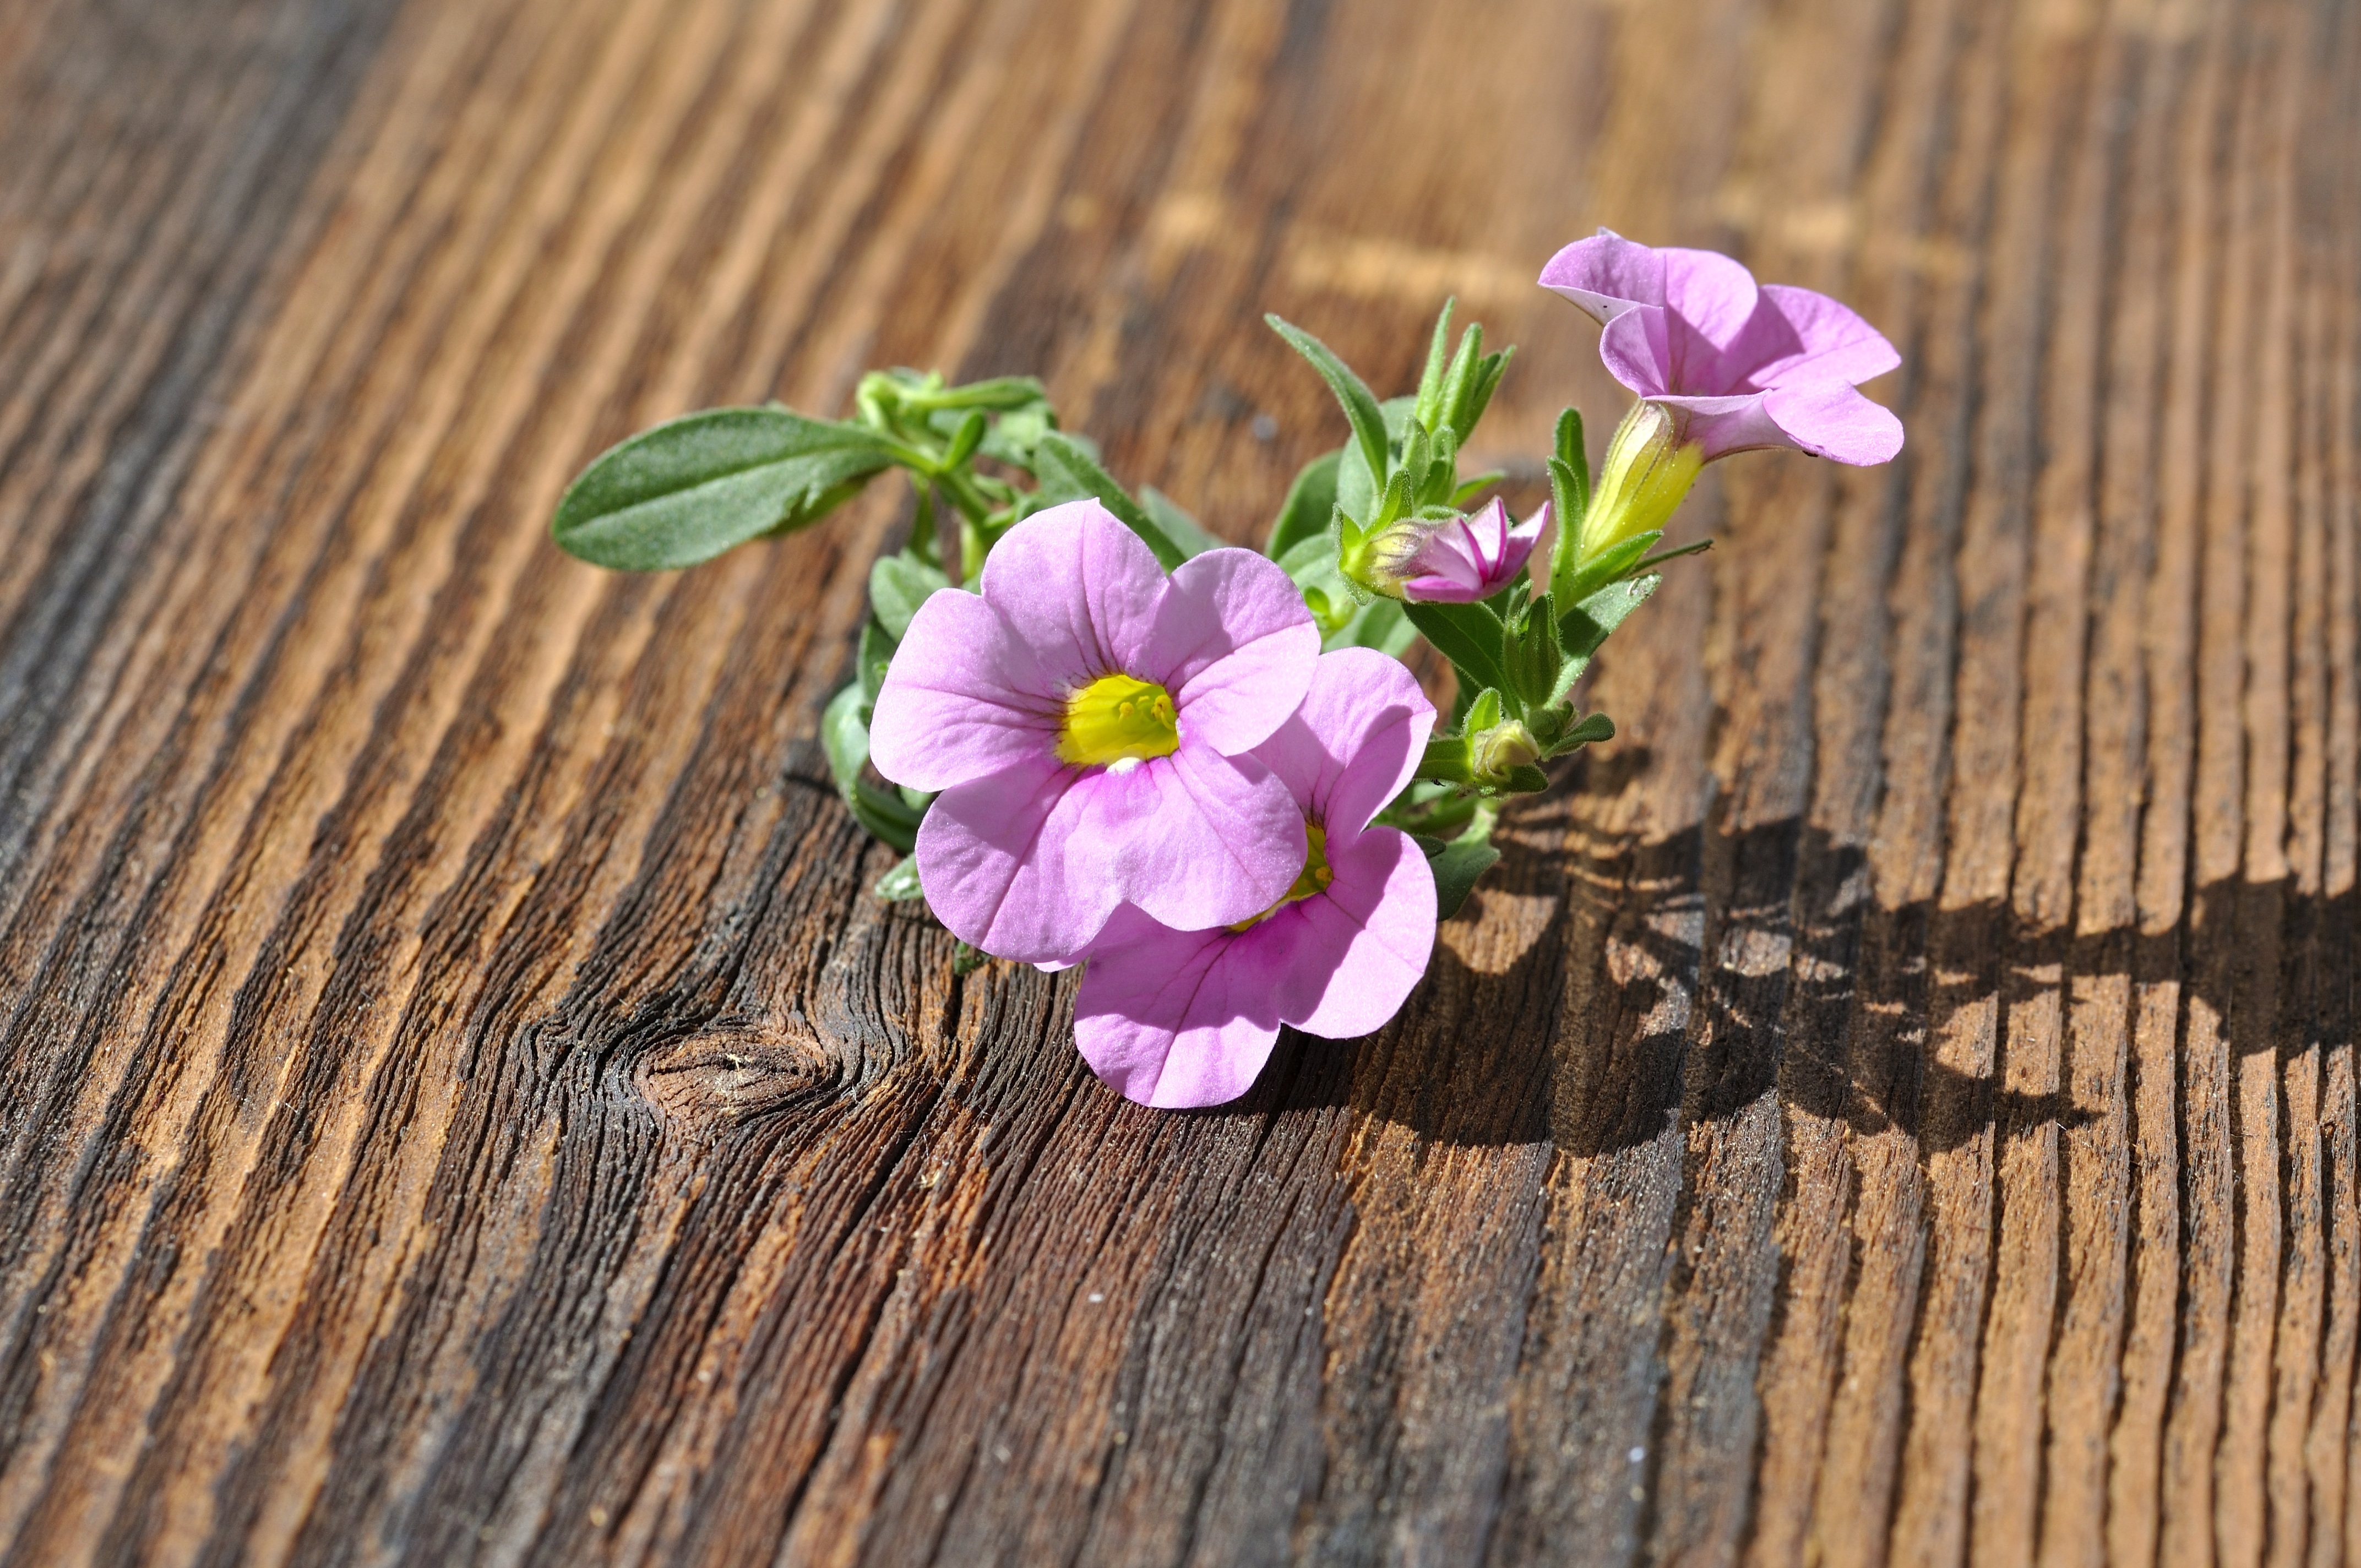
blossom, plant, wood, flower, petal, bloom, spring, pink, close, flora, wildflower, close up, floristry, macro photography, flowering plant, zauberglockchen, flower bouquet, land plant